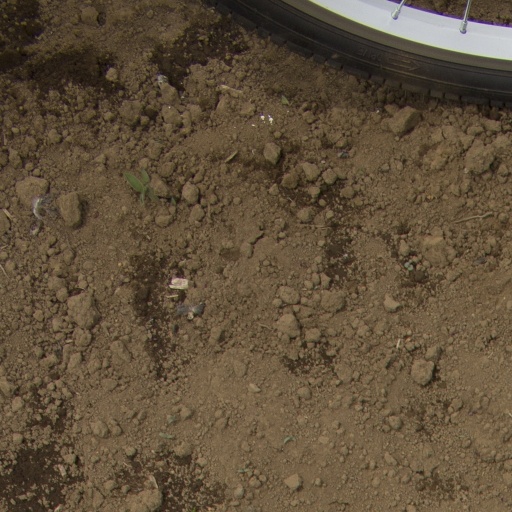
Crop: Jerusalem artichoke